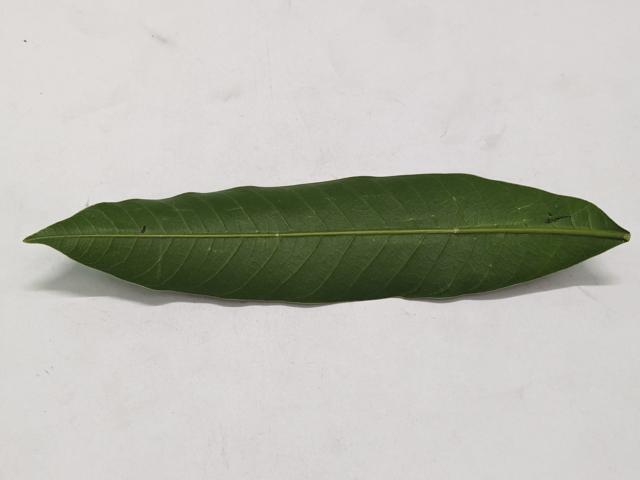
Mango leaf variety: Chaunsa